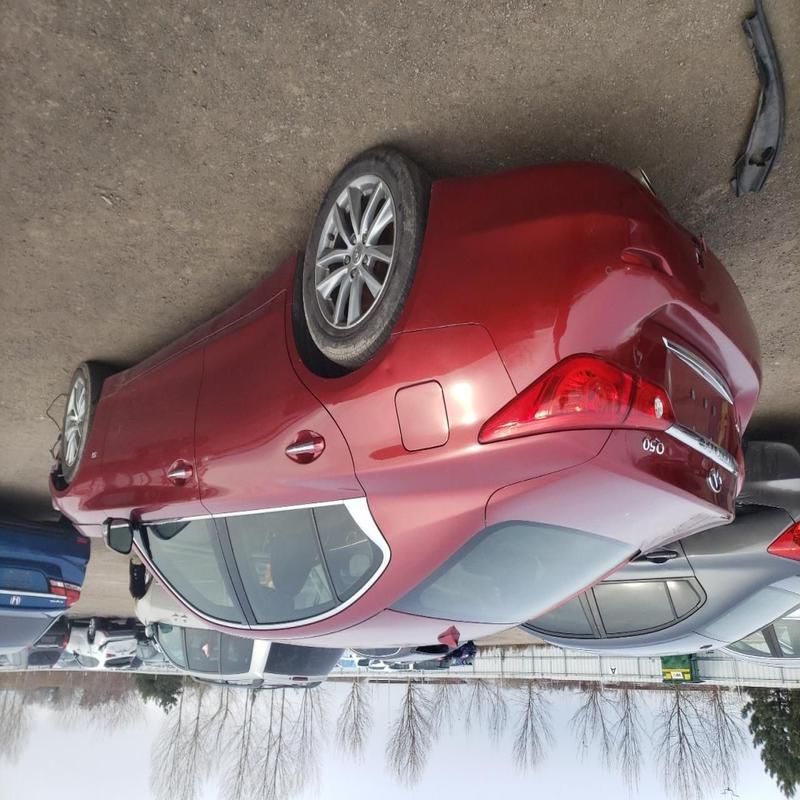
Aucun dommage détecté.
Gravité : aucun